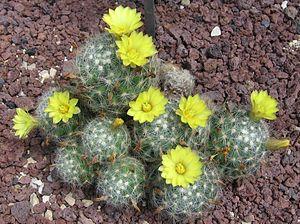
Mammillaria baumii est une espèce de cactus qui se rencontre au Mexique.
Mammillaria est un genre majeur de la famille des Cactaceae. Il est composé d'environ 180 espèces.